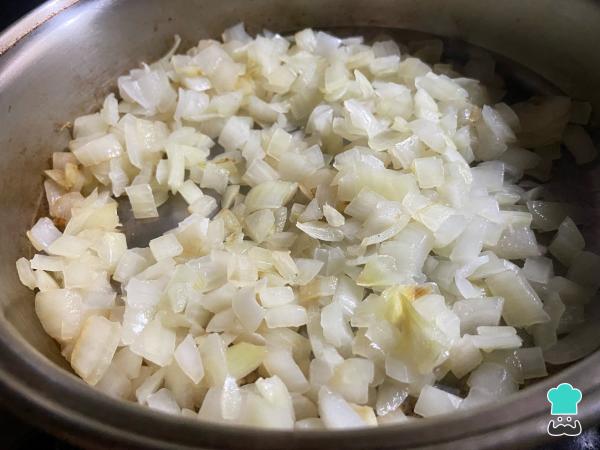
¿Te preguntas cómo hacer canastitas de choclo? Para empezar con la receta de canastas de choclo, primero prepara la cebolla salteándola con una cucharadita de aceite a fuego fuerte hasta que esté transparente y dorada. En este momento, baja el fuego a medio y agrega 1 cucharada de agua caliente. Repite cada vez que empiece a pegarse, porque se evapora el agua y, de esta forma, quedarán caramelizadas con su propio azúcar. Resérvala fuera del fuego para que se enfríe.